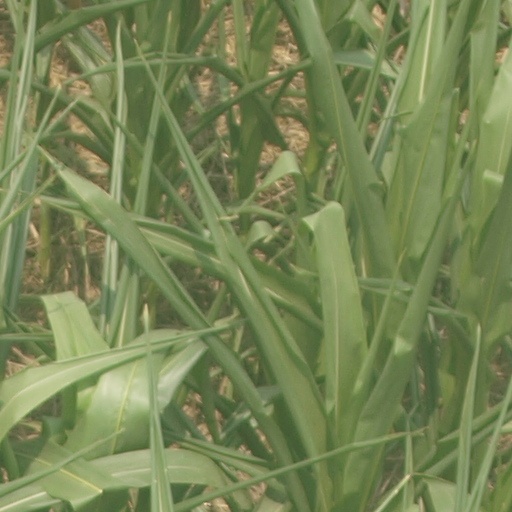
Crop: maize; corn